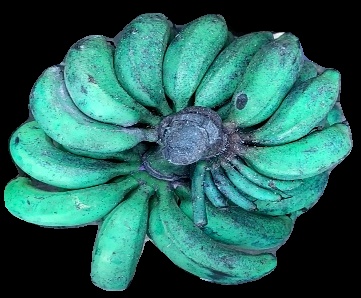
Variety: rasbale
Grade: grade3